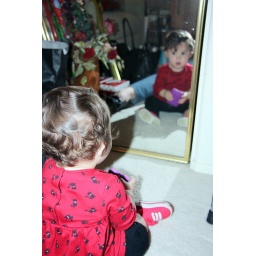
girl in the mirror